Illustrators of Alice's Adventures in Wonderland

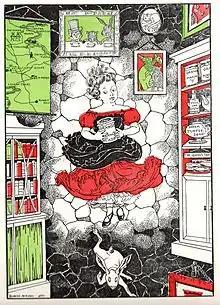
Alice by Blanche McManus in 1899

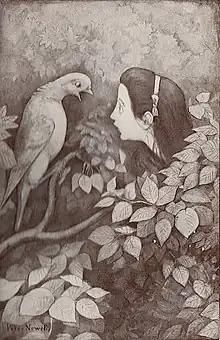
Alice by Peter Newell in 1901

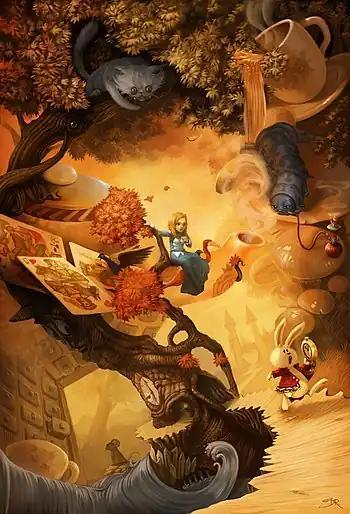
In 2010, artist David Revoy received the CG Choice Award for his digital painting "Alice in Wonderland".

There are more than 100 illustrators of English-language editions of "Alice's Adventures in Wonderland" (1865) and "Through the Looking-Glass" (1871), with many other artists for non-English language editions. The illustrator for the original editions was John Tenniel, whose illustrations for "Alice" and "Looking Glass" are among the best known illustrations ever published.